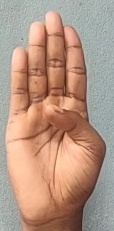
ASL sign: B